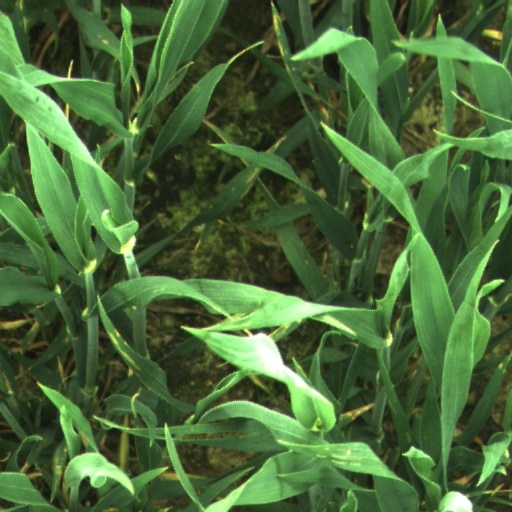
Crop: wheat